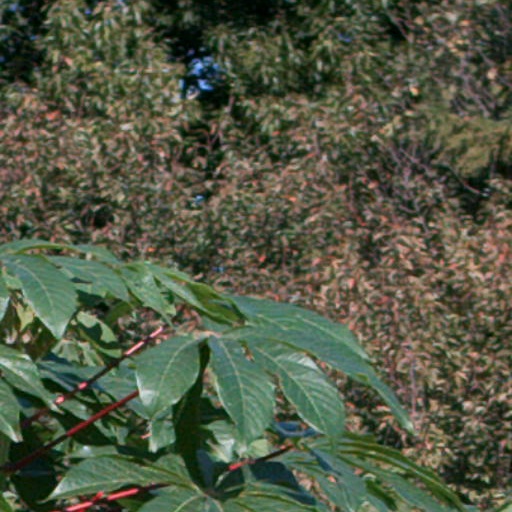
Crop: cassava